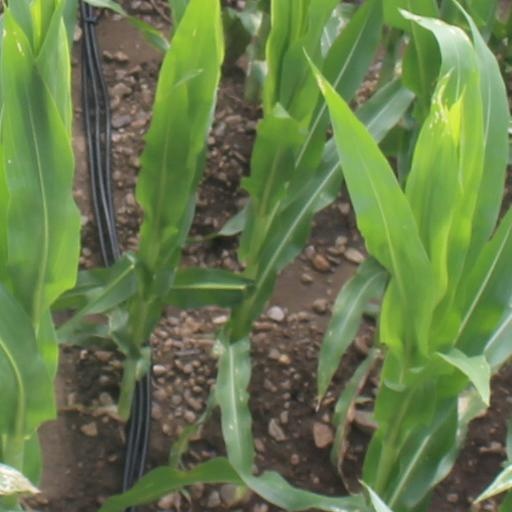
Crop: maize; corn